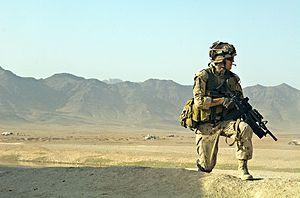
Le casque CG634 est le casque de combat des forces canadiennes. Introduit en 1997, il est basé sur le casque français SPECTRA.